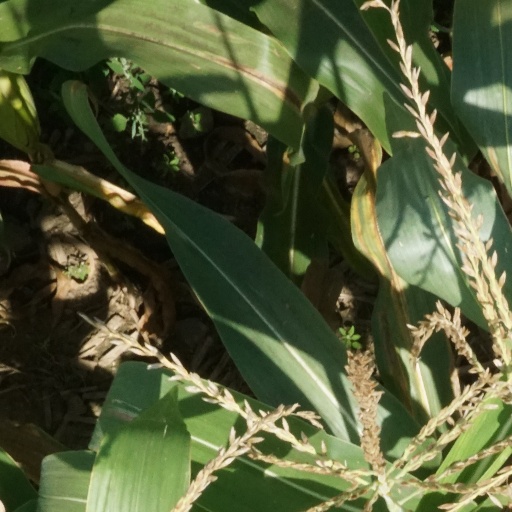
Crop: maize; corn